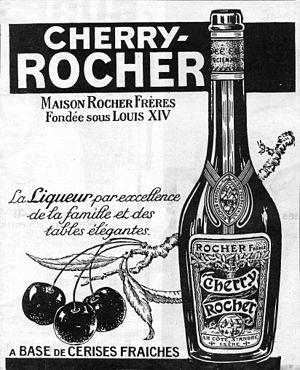
Réclame pour la liqueur Cherry-Rocher en 1923
Cherry Rocher est l'enseigne d'une distillerie fondée en 1705 à La Côte-Saint-André dans le département de l'Isère) par Barthélémy Rocher. Elle est connue pour ses eaux-de-vie et liqueurs de fruits.